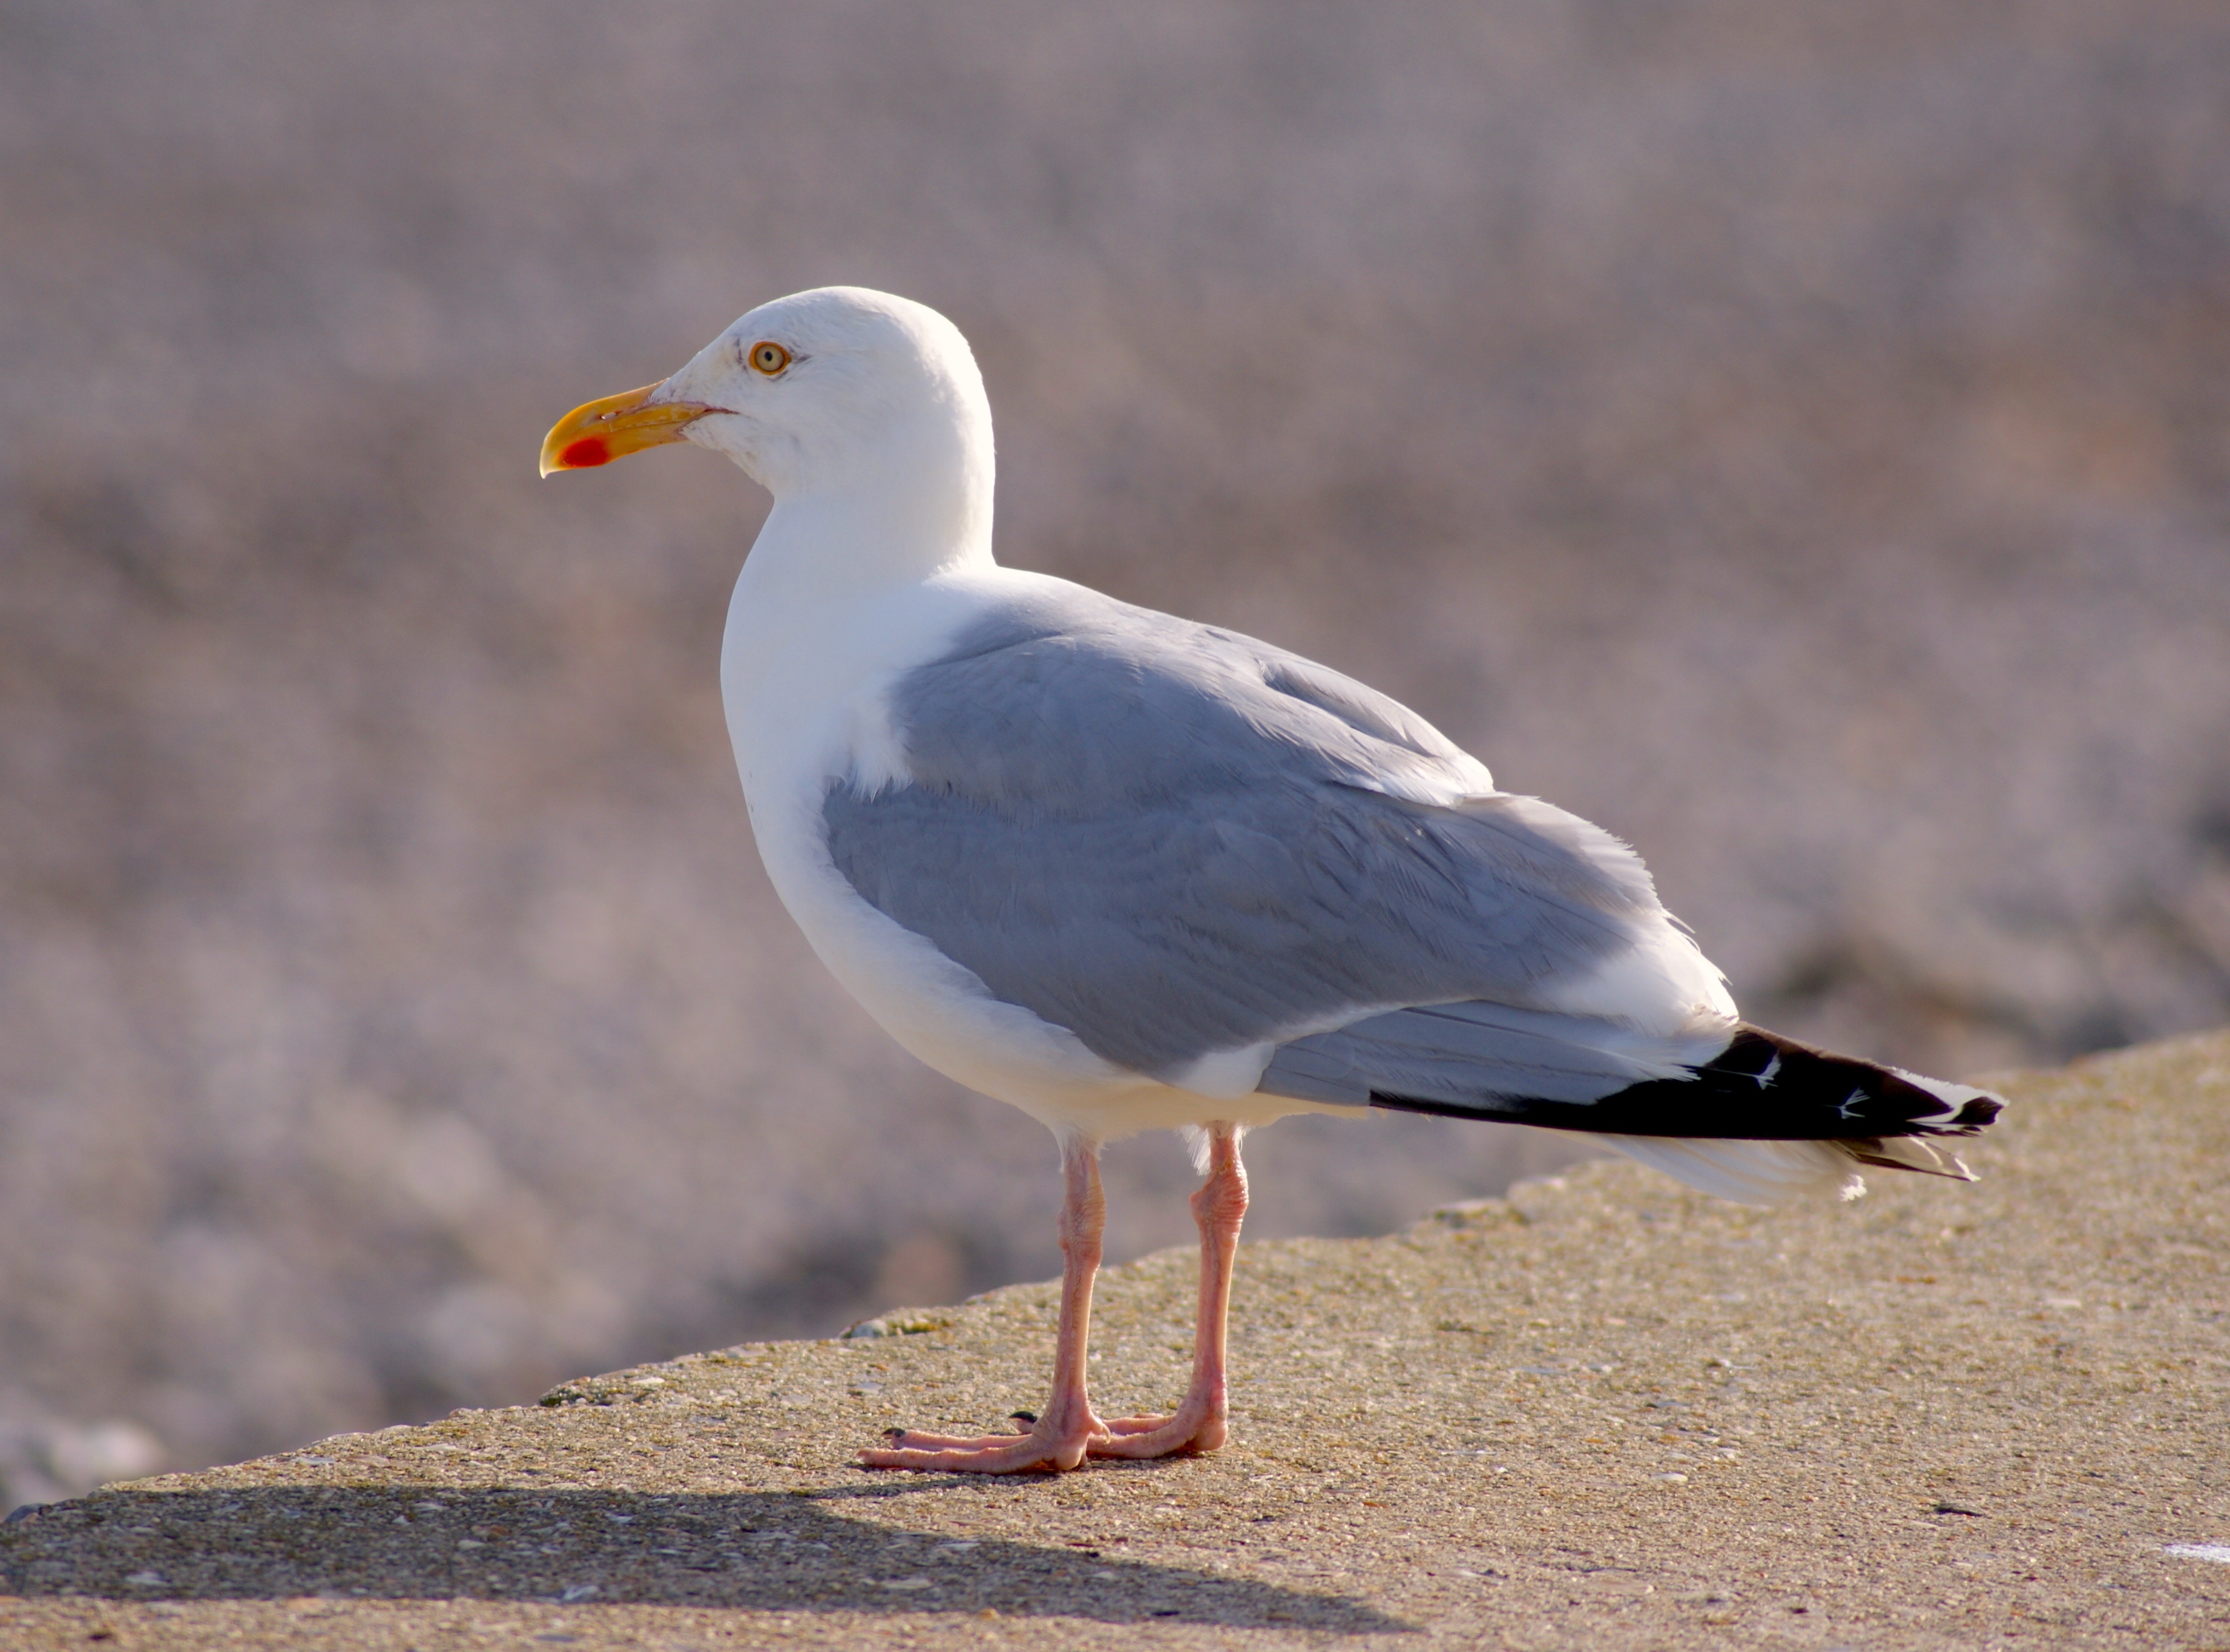
beach, sea, coast, water, bird, sky, animal, seabird, seagull, wildlife, gull, beak, port, fauna, plumage, birds, quai, seagulls, vertebrate, bill, waterfowl, water bird, animal world, wildlife photography, sand beach, charadriiformes, grey white, european herring gull, great black backed gull